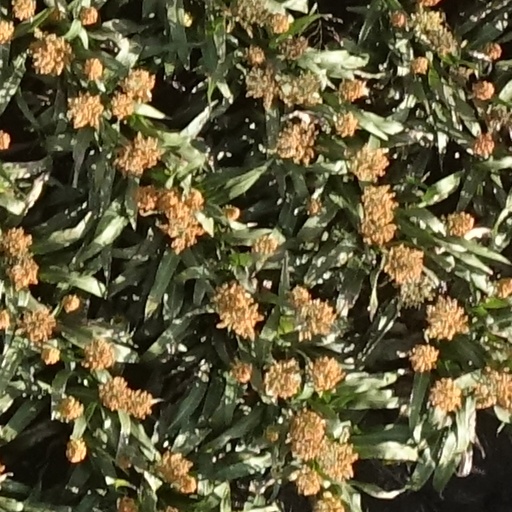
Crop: sorghum